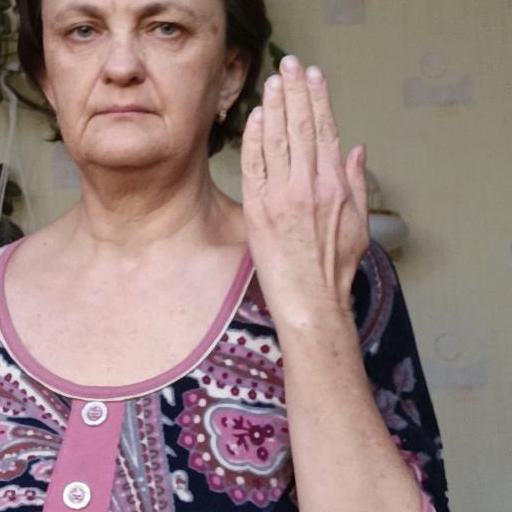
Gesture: stop_inverted